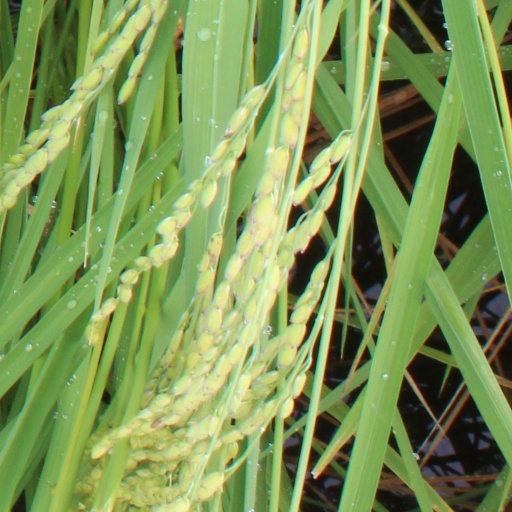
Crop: rice